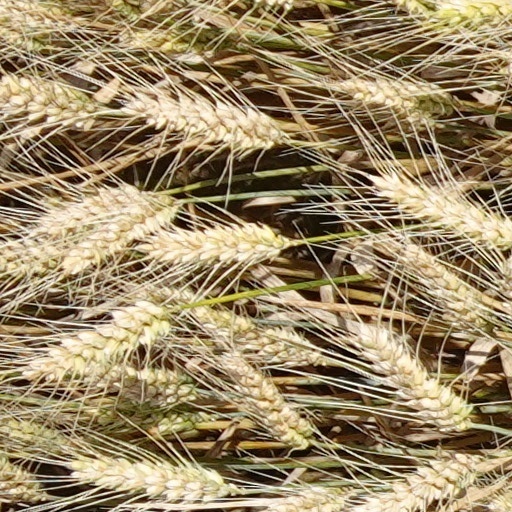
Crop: wheat